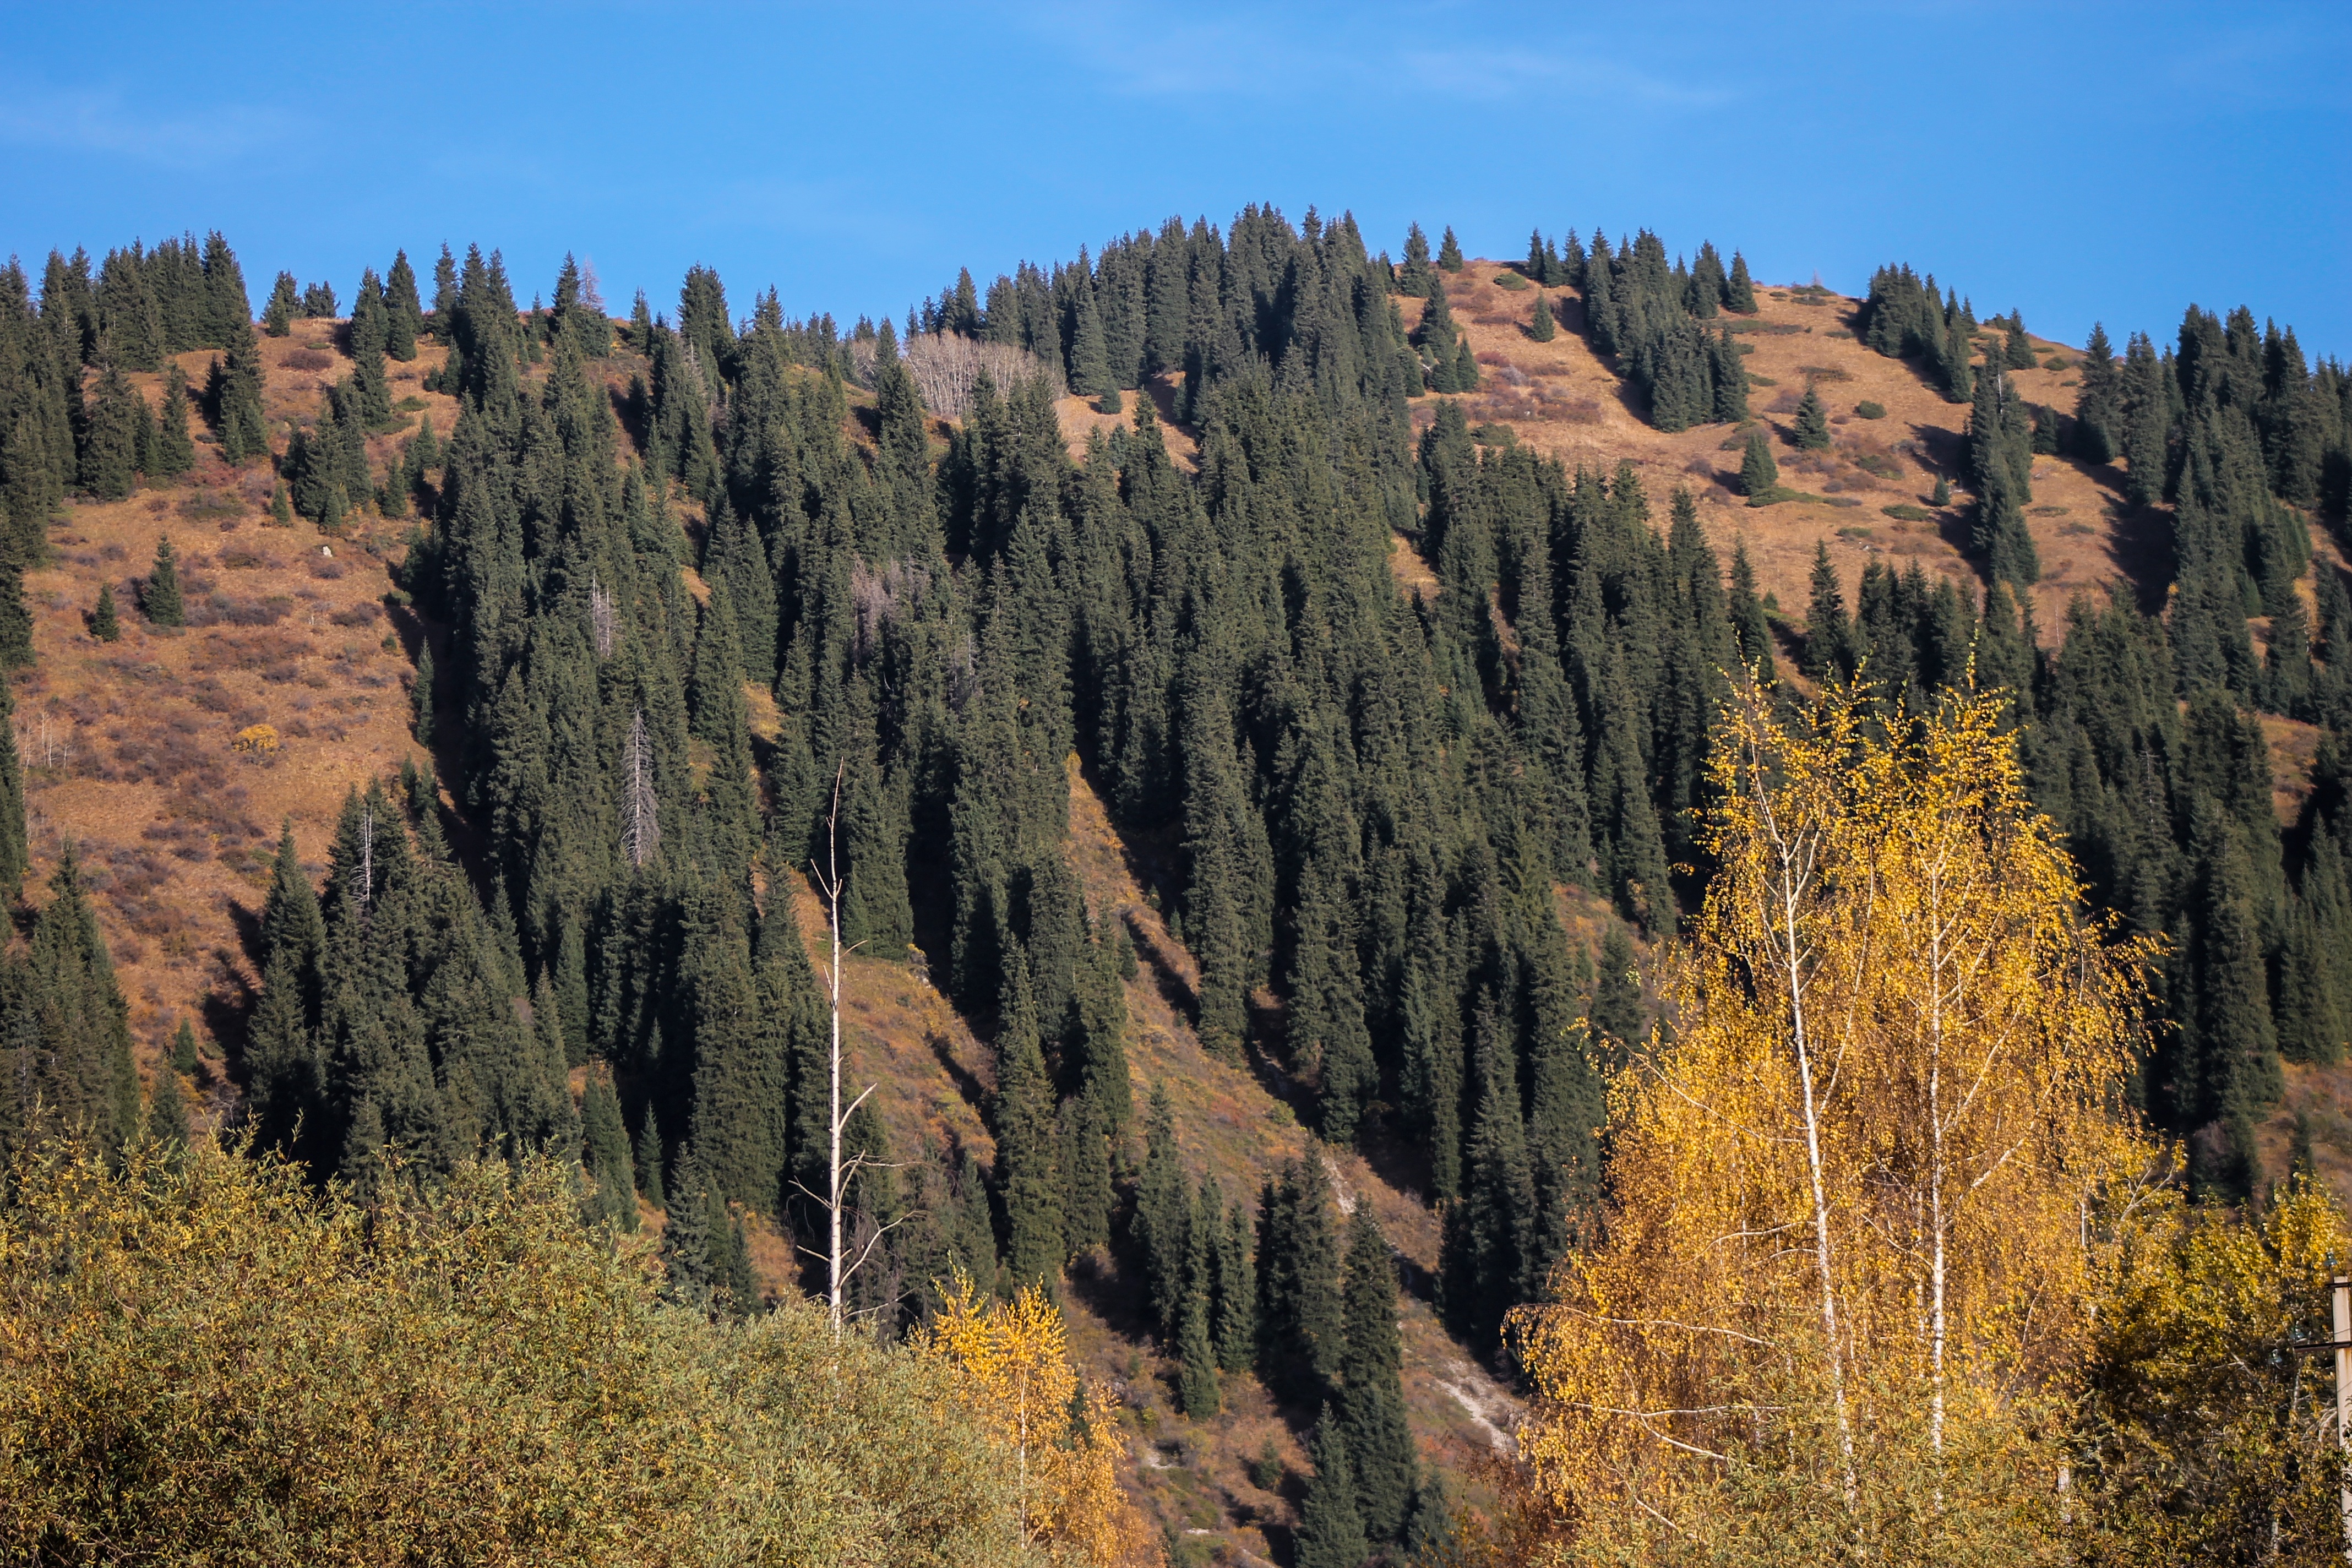
landscape, tree, nature, forest, wilderness, mountain, plant, hiking, trail, travel, formation, pine, journey, autumn, park, canyon, camping, national park, ridge, blue sky, trees, spruce, mountains, plateau, habitat, larch, ecosystem, biome, the terrain, natural environment, geographical feature, woody plant, mountainous landforms, temperate broadleaf and mixed forest, temperate coniferous forest